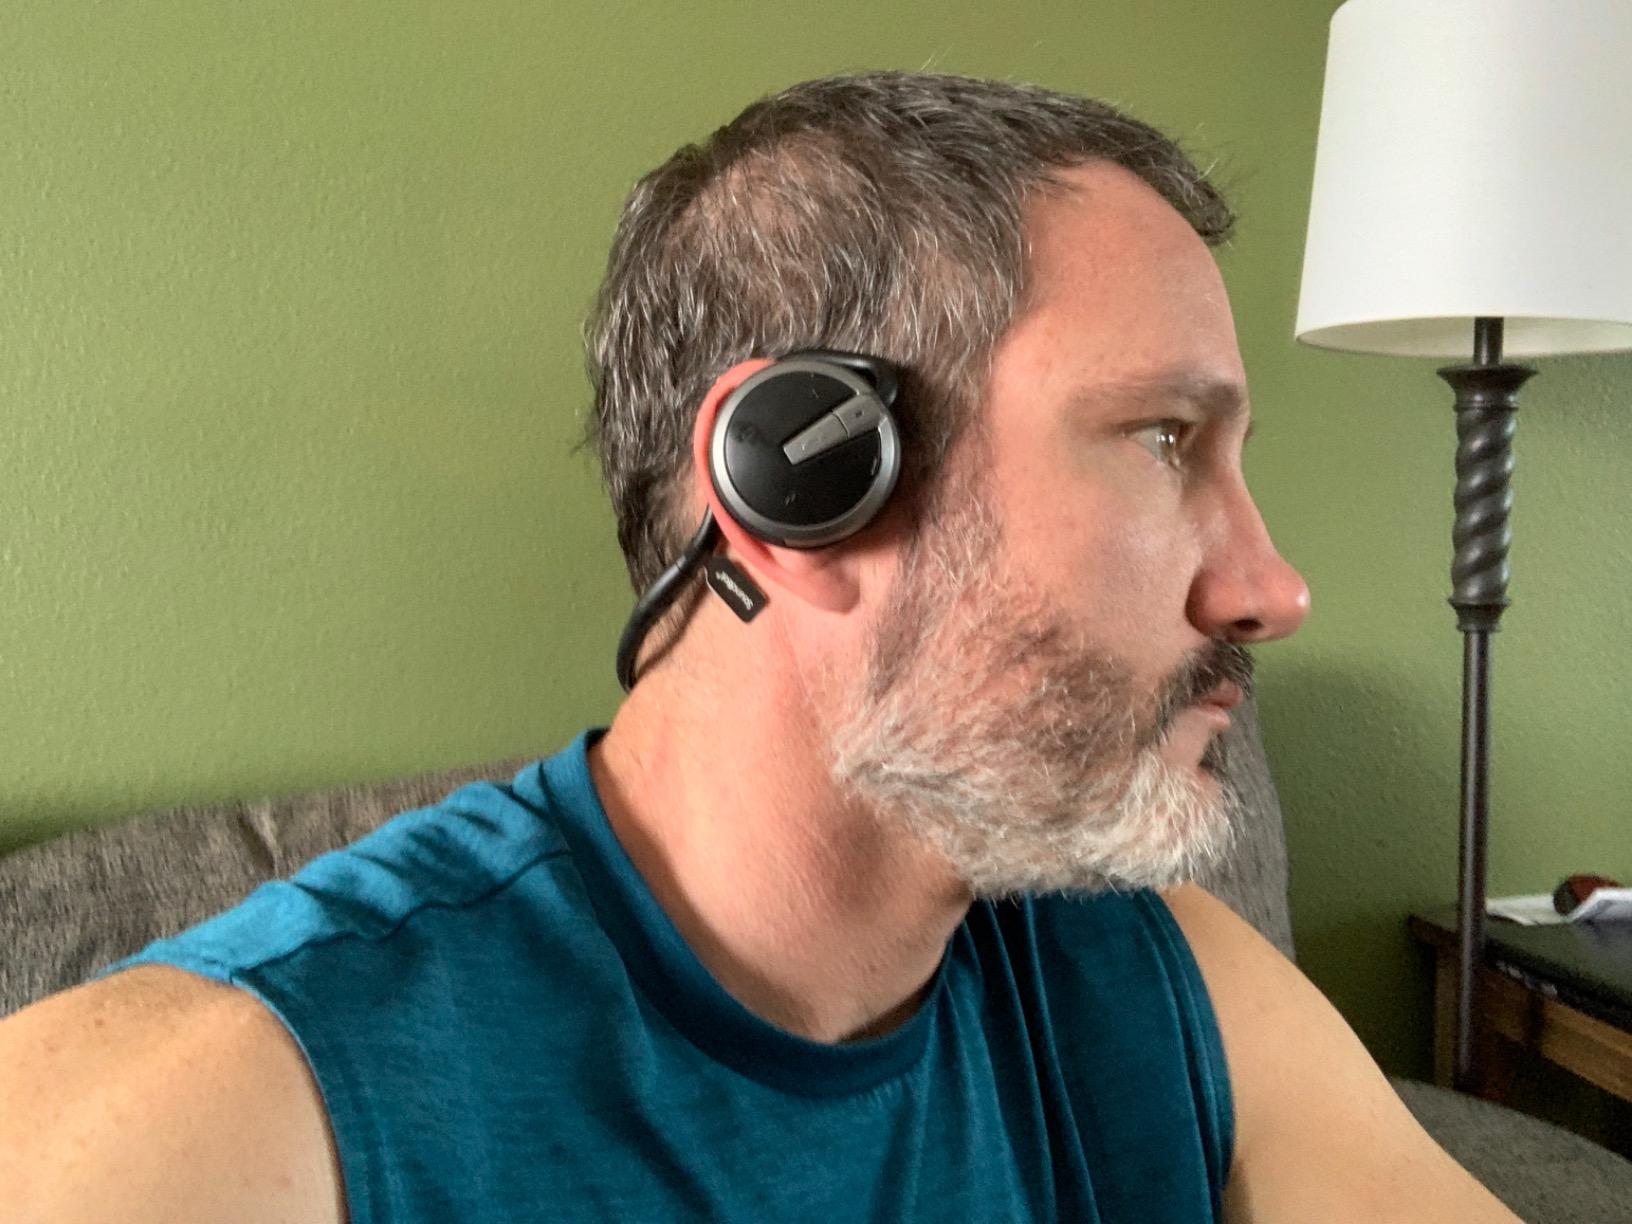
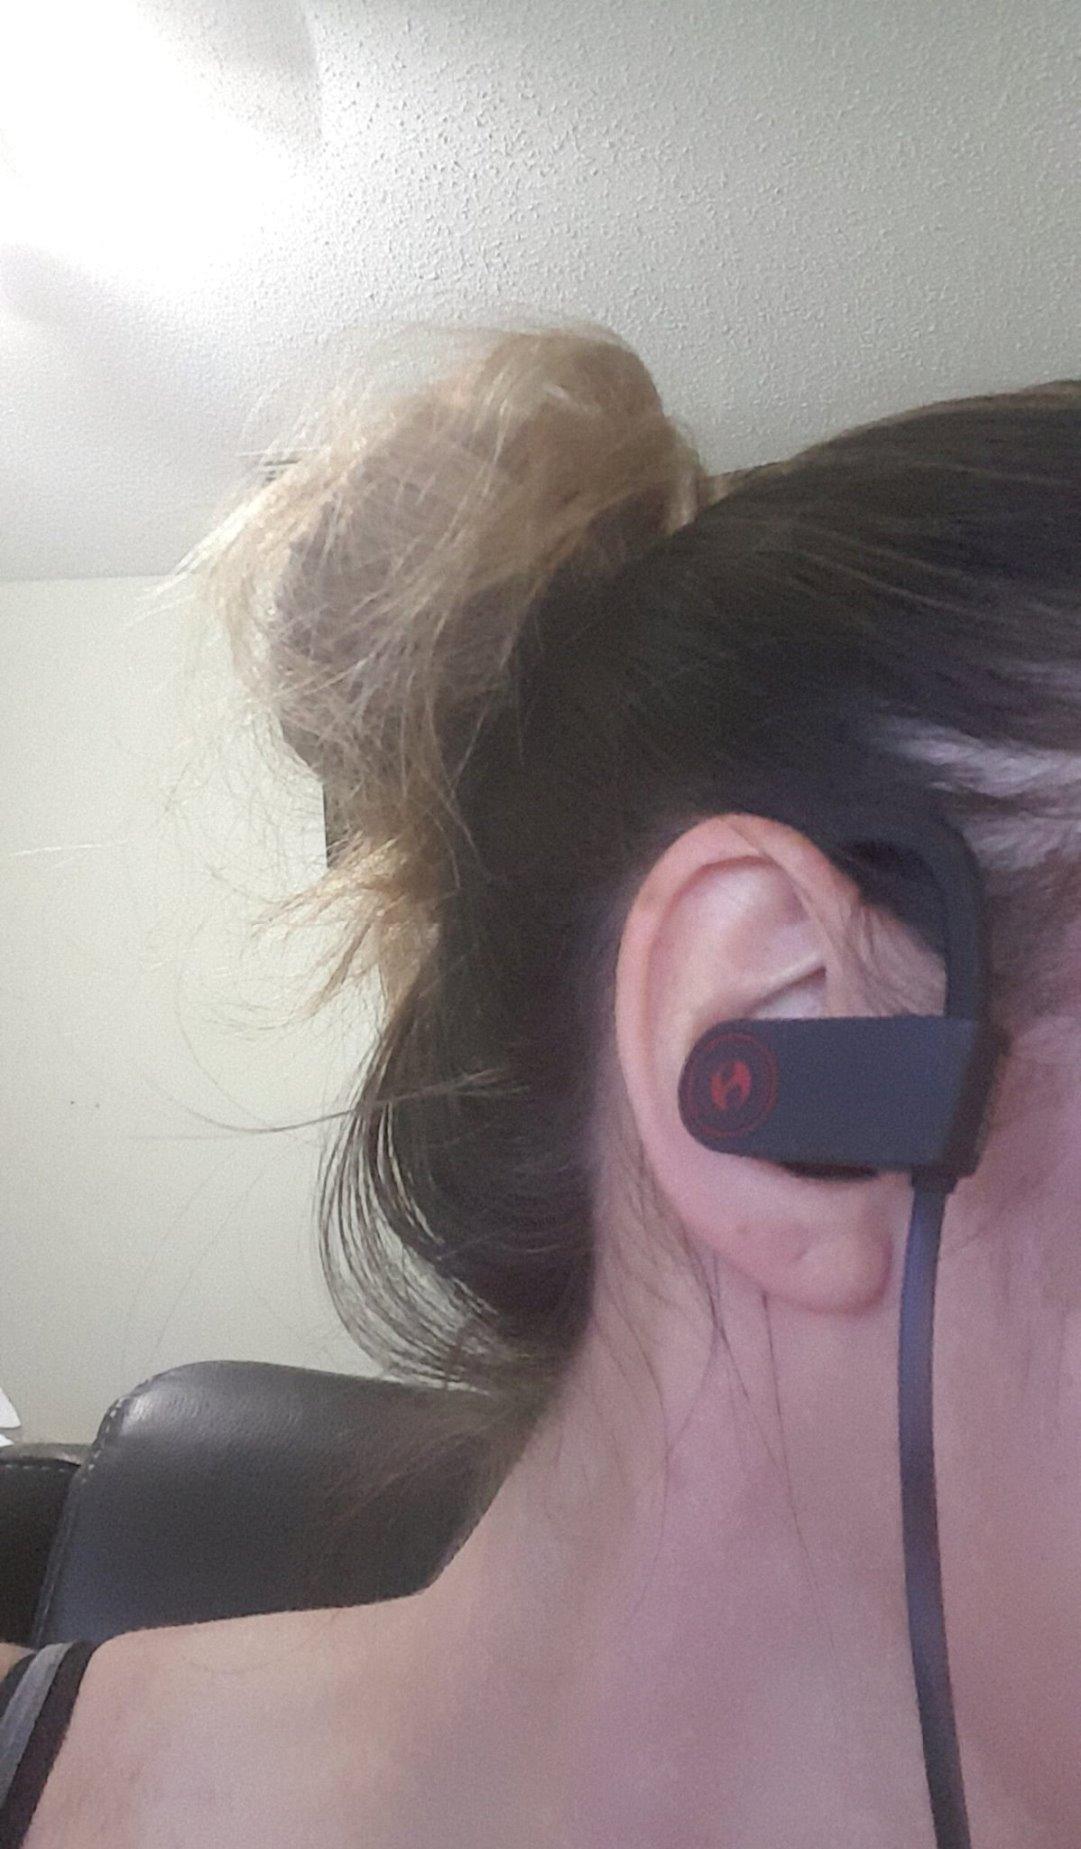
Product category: headphones
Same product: no